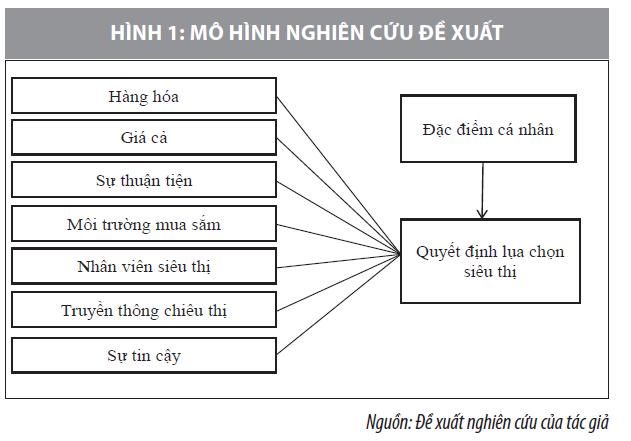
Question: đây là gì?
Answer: đây là mô hình nghiên cứu đề xuất